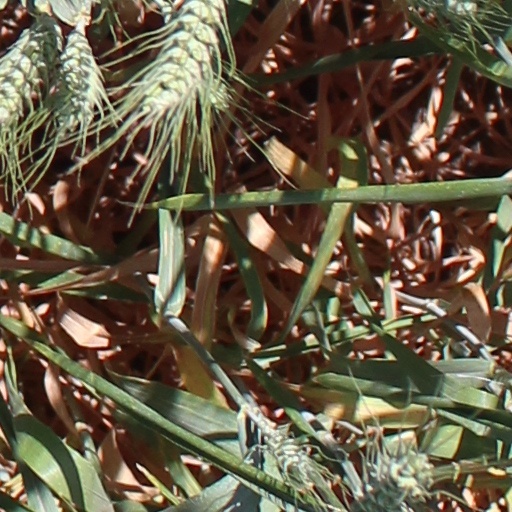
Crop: wheat